Network analyzer (electrical)

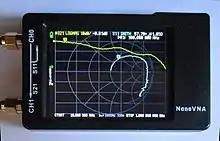
NanoVNA vector network analyzer showing S11 and S21 parameter.

For some years now, entry-level devices and do-it-yourself projects have also been available, some for less than $100, mainly from the amateur radio sector. Although these have significantly reduced features compared to professional devices and offer only a limited range of functions, they are often sufficient for private users - especially during studies and for hobby applications up to the single-digit GHz range.